German cuisine

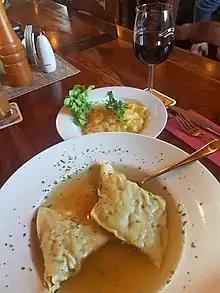
Maultaschen

Johann Jacob Schweppe was a German-Swiss watchmaker and amateur scientist, who developed the first practical process to manufacture bottled carbonated mineral water and began selling the world's first soft drink under his company Schweppes. Popular soft drinks include "Schorle", juice or wine mixed with sparkling mineral water, with "Apfelschorle" being popular all over Germany, and "Spezi", made with cola and an orange-flavored drink such as Fanta. Germans are unique among their neighbors in preferring bottled, carbonated mineral water, either plain ("Sprudel") or flavored (usually lemon) to noncarbonated ones.